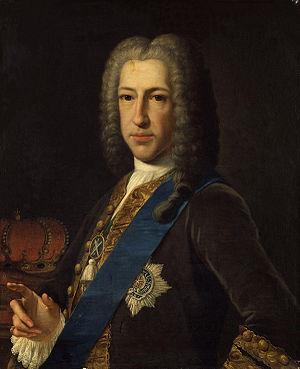
William Murray, 2ᵉ Lord Nairne est un pair écossais et jacobite qui a combattu dans la Rébellion jacobite de 1715, après quoi il a été déclaré hors la loi et condamné à mort pour trahison, mais en 1717 il a été dédommagé et libéré.